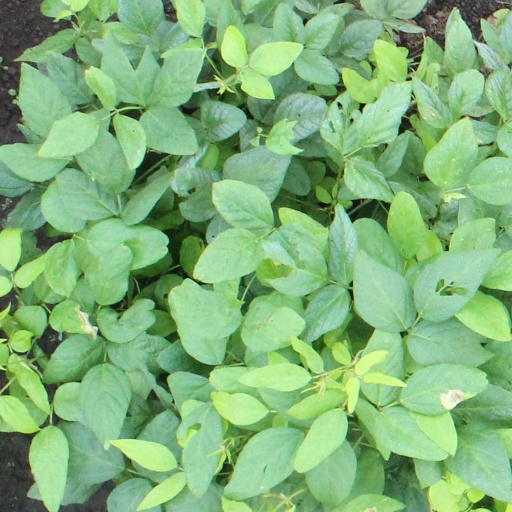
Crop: soybean